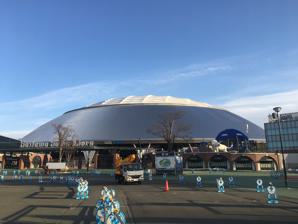
Building: Belluna Dome
Country: Japan
Year built: 1979
Baseball stadium in Saitama, Japan Belluna Dome Full name Seibu Dome Former names Seibu Lions Stadium (1979 – 1997) Seibu Dome (1998 – 2004, 2008 – 2015) Invoice Seibu Dome (2005 – 2006) Goodwill Dome (2007) Seibu Prince Dome (2015 – 2017) MetLife Dome (2017 – 2022) Location 2135 Kami-Yamaguchi, Tokorozawa City , Saitama , Japan Coordinates 35°46′6.6″N 139°25′13.80″E / 35.768500°N 139.4205000°E / 35.768500; 139.4205000 Public transit Seibu Railway : Sayama Line and Yamaguchi Line at Seibukyūjō-mae Owner Seibu Railway Company, Ltd Operator Seibu Recreation Capacity 31,552 Field size Left field: 100 m (328.1 ft) Center field: 122 m (400.3 ft) Right field: 100 m (328.1 ft) Outfield fence height: 3.2 m (10.5 ft) – 4.37 m (14.3 ft) Surface Artificial Construction Broke ground July 1, 1978 Built March 31, 1979 Opened April 14, 1979 Renovated 2007 – 2008 Expanded July 7, 1997 – March 18, 1999 (roof construction) Architect Yoshiro Ikehara (Stadium) Kajima Construction Corporation, Ltd. (roof construction) General contractor Seibu Constructions (Stadium) Kajima Construction Corporation, Ltd. (roof construction) Tenants Saitama Seibu Lions (1979 – present) Belluna Dome ( ベルーナドーム , Berūna Dōmu ) (official name: Seibu Dome ( 西武ドーム , Seibu Dōmu ) ) is a baseball stadium located in Tokorozawa, Saitama , Japan . It is home to the Saitama Seibu Lions , a professional baseball team. The stadium has a roof over the field and the stands, like other indoor ballparks. However, it lacks a wall behind the stands so that natural air comes into the field. This makes it possible for home runs to leave the stadium, something not possible in typical domed stadiums. The stadium was built in 1979 without the roof and named Seibu Lions Stadium ( 西武ライオンズ球場 , Seibu Raionzu Kyūjō ) as the new home field of the Lions that moved from Fukuoka to Tokorozawa that year. Initially an open-air stadium, the installation of its roof took place in two phases: the first phase after the 1997 season, and the second phase after the 1998 seasons. At the beginning of the 1998 season, the stadium was renamed Seibu Dome although the domed roof had not completed yet. Originally, the Lions had planned to build a new stadium in Odaiba , but due to requiring to get approval from the three other Tokyo-based teams at the time (the Nippon-Ham Fighters , the Yomiuri Giants , and the Yakult Swallows ), opposition from local fans, and the cost to build a new stadium, they decided to just add a roof to the stadium. On March 1, 2005, the stadium was named Invoice Seibu Dome ( インボイスSEIBUドーム , Inboisu Seibu Dōmu ) as Invoice Inc. bought the naming rights of the stadium for the next two seasons. Upon expiration of the previous contract, on January 1, 2007, the name was changed again to Goodwill Dome ( グッドウィルドーム , Guddowiru Dōmu ) to reflect the sponsorship of Goodwill Group, Inc. The naming rights contract with Goodwill was intended to remain in effect for five years. Although Seibu Dome was still the official name of the stadium, the stadium and media used the sponsored name almost exclusively during this period. However, at the end of 2007, Goodwill's naming rights for both the stadium and team were seized due to Goodwill's illegal business movements. The dome's name was restored to Seibu Dome in 2008. On January 16, 2017, MetLife , a New York City -based financial institution, purchased naming rights for five years. On March 1, 2022, Belluna, a mail order company out of Ageo City, Saitama Prefecture , bought the naming rights to the stadium after MetLife's naming right deal expired. The stadium is located in front of Seibukyūjō-mae Station , the terminal station of the Seibu Sayama Line railway (a branch of the Seibu Ikebukuro Line connecting Tokorozawa with Tokyo ) and the Seibu Yamaguchi Line people mover . Both lines are operated by Seibu Railway , the owner of the stadium and the Lions. Queen performed at the stadium for their Hot Space Tour in 1982. New Japan Pro-Wrestling held the finals of the 2014 G1 Climax on August 10, 2014, at the arena. Lady Gaga performed two sold-out shows at the stadium for her Chromatica Ball tour on September 3 & 4, 2022. Invoice Seibu Dome (2006) Goodwill Dome (2007) Seibu Lions baseball game (2007) Seibu Dome artificial turf field (2007) Seibu Dome panorama (2009) See also Lists of stadiums List of stadiums in Japan References